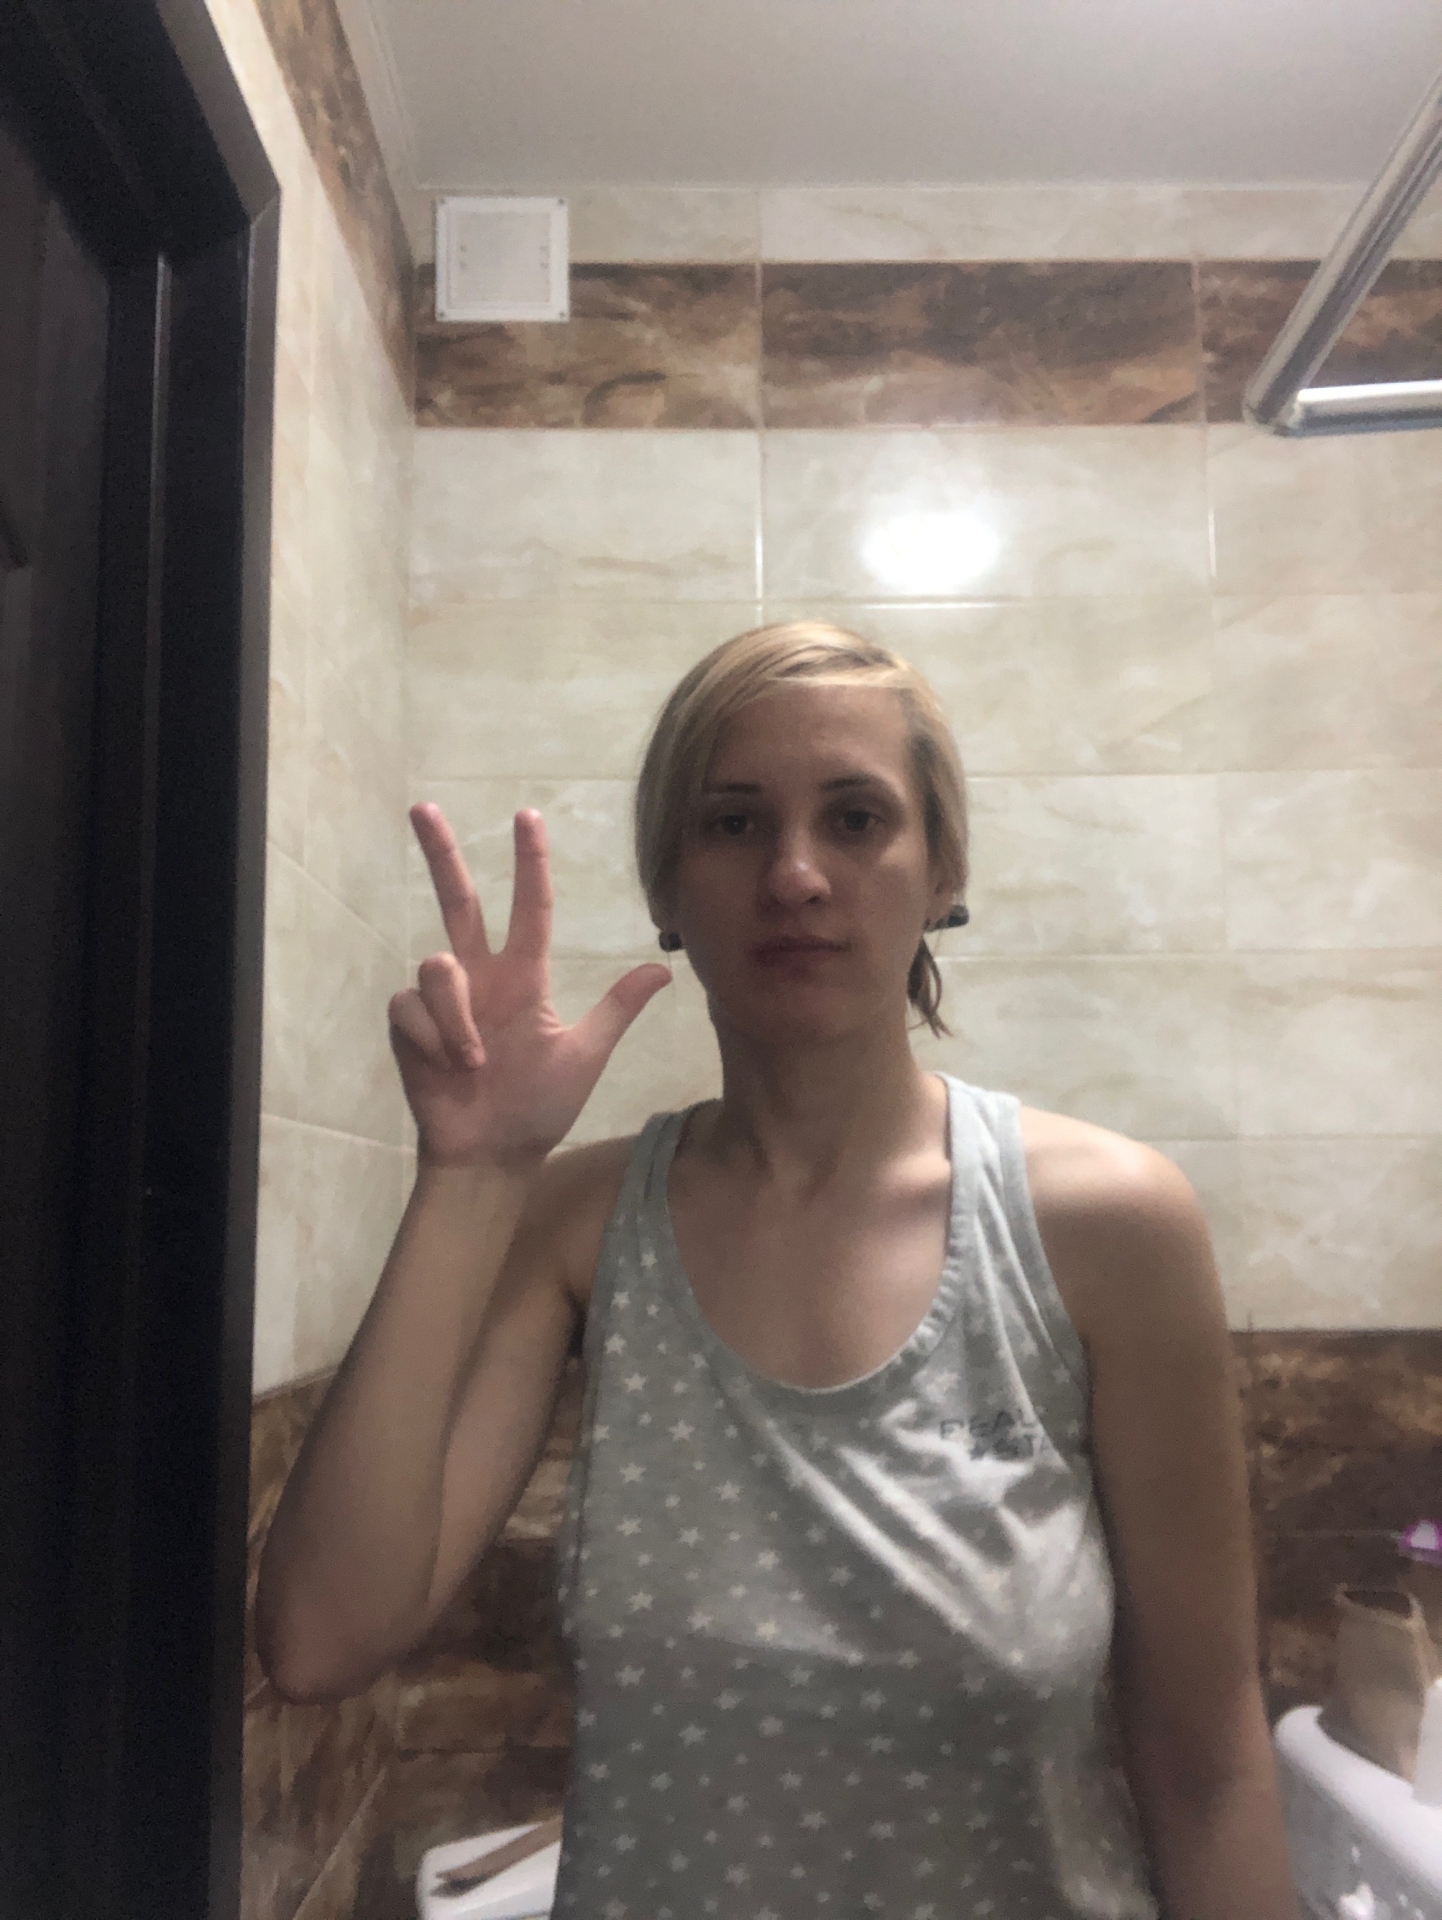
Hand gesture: three2